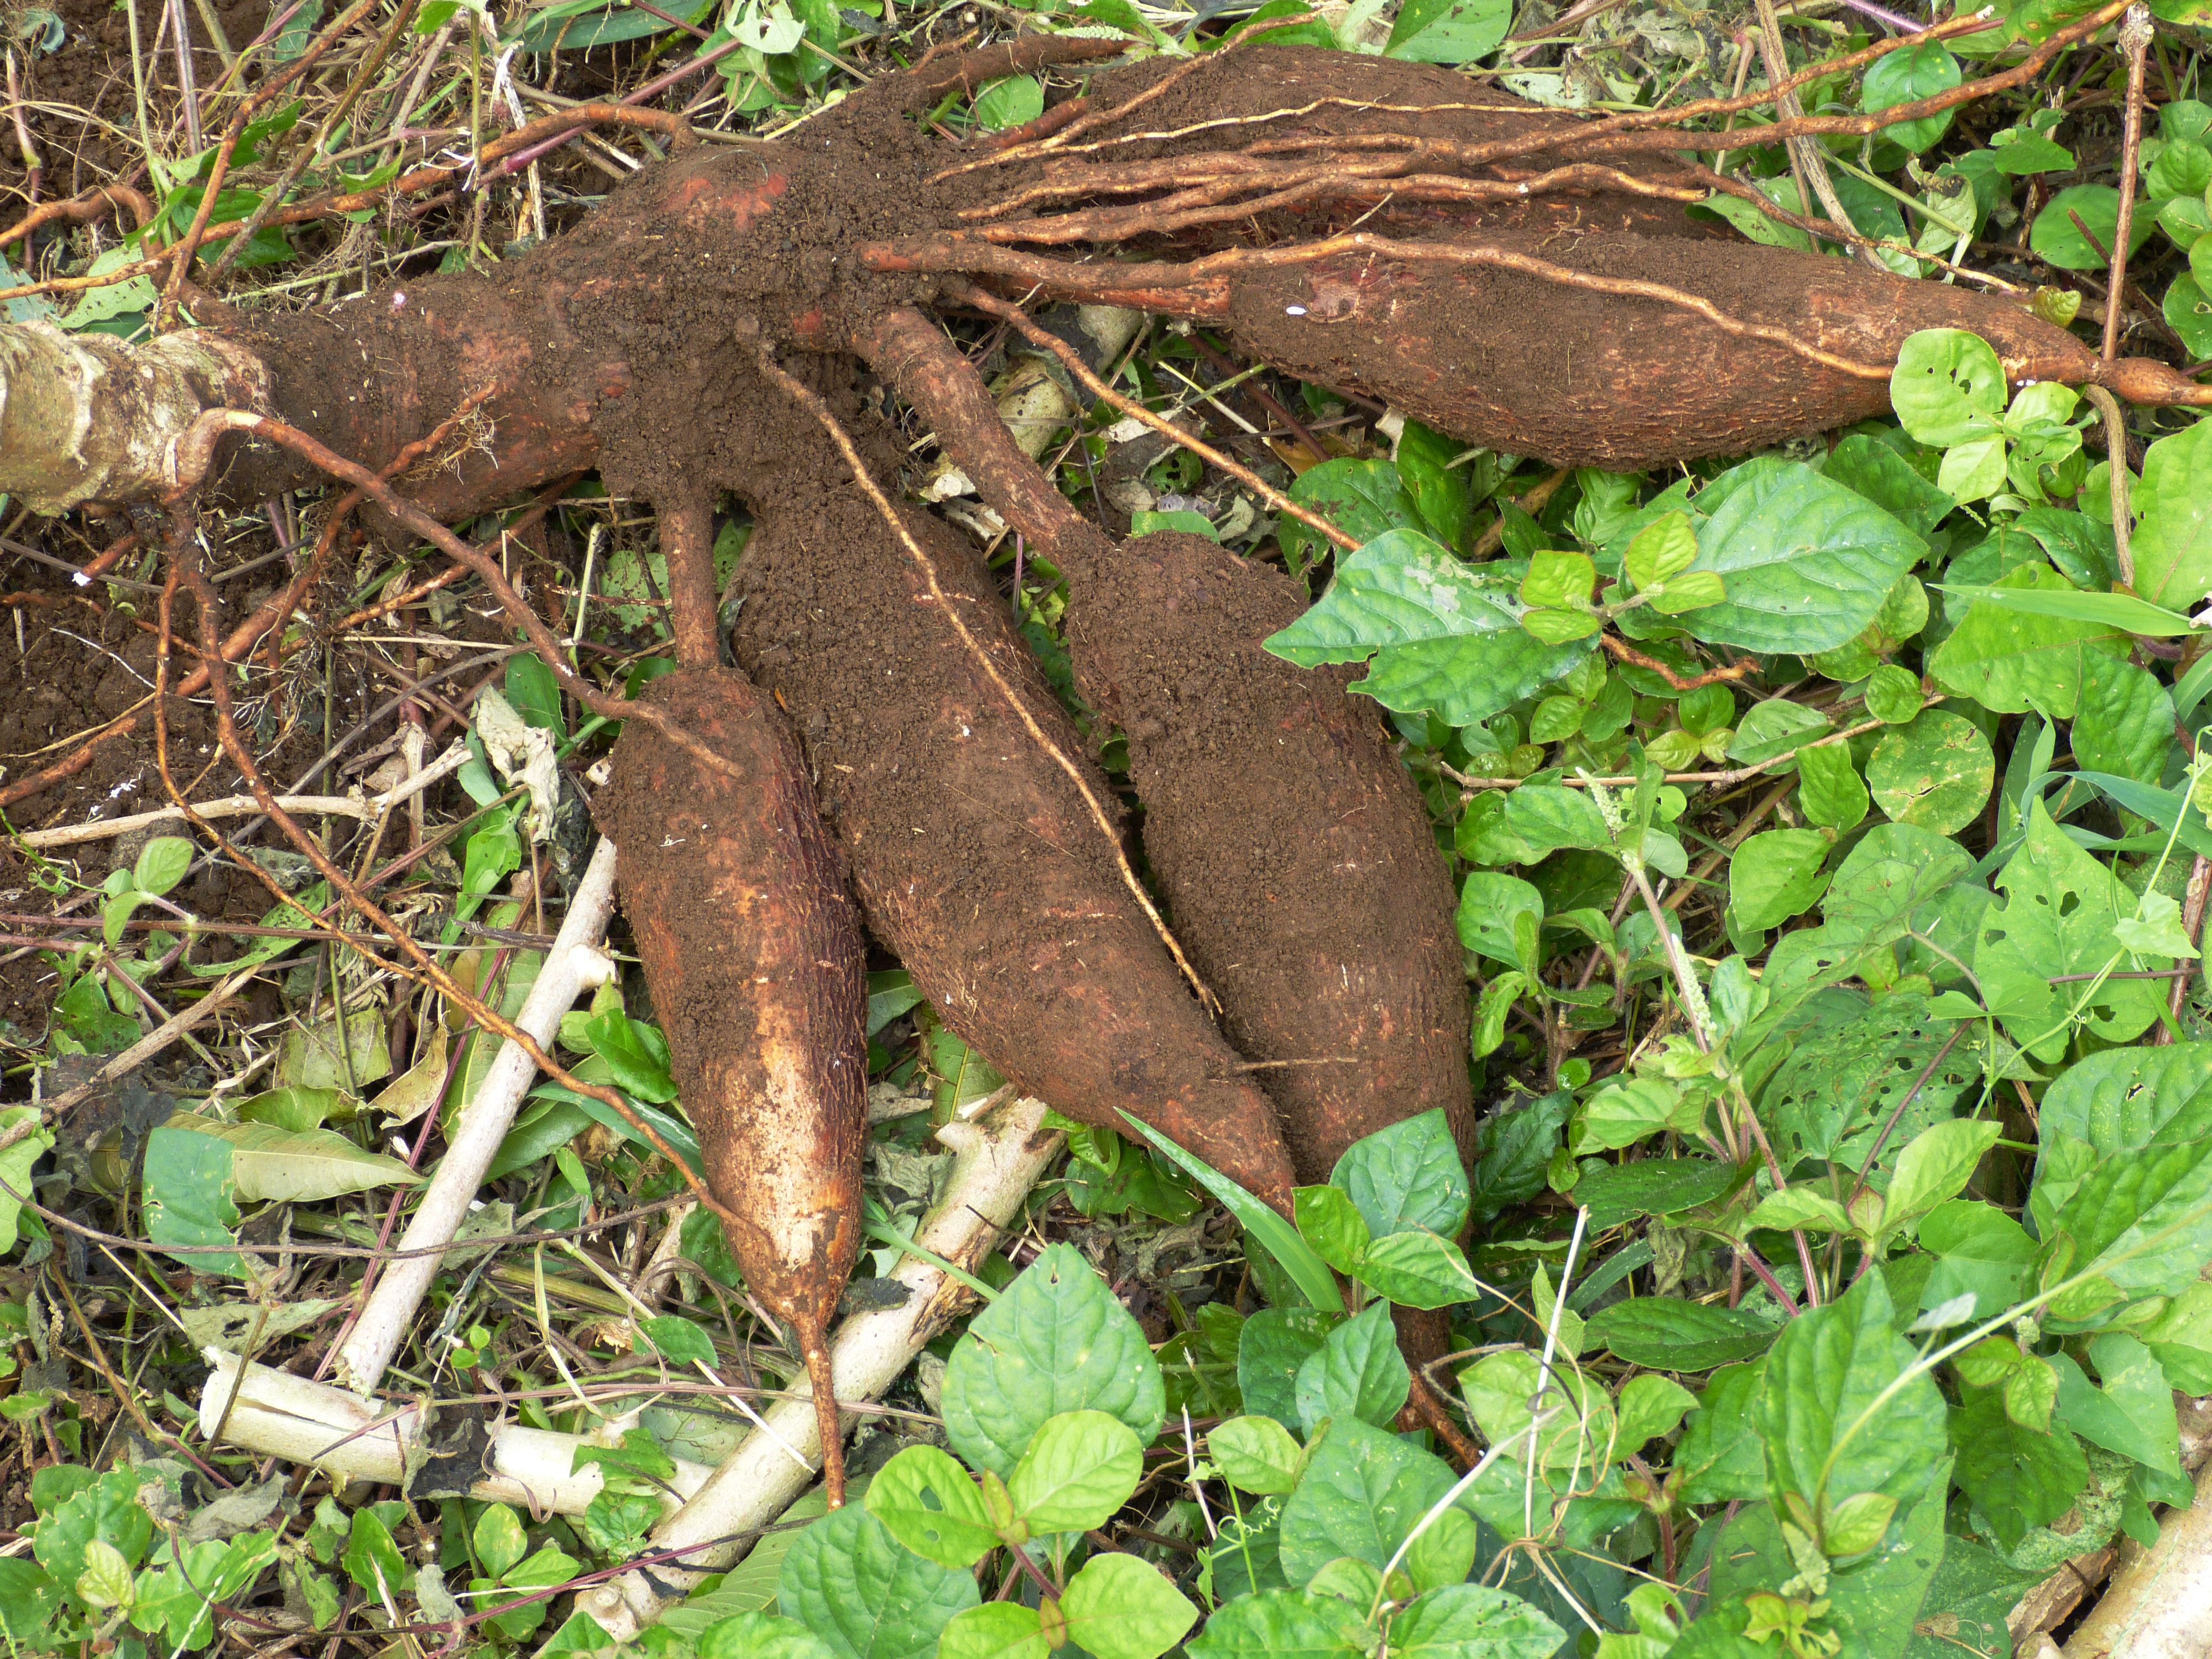
plant, field, flower, wildlife, food, harvest, jungle, produce, tropical, fauna, root, nutrition, rainforest, cassava, tropics, strength, costa rica, tuber, central america